Lodhikheda

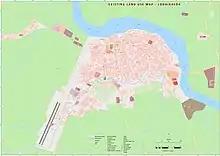

Lodhikheda is a town and a nagar parishad in Pandhurna district in the Indian state of Madhya Pradesh. It is famous for its oranges. More than 90 per cent of farmers produce oranges. Cotton is grown in large quantities in the local area.